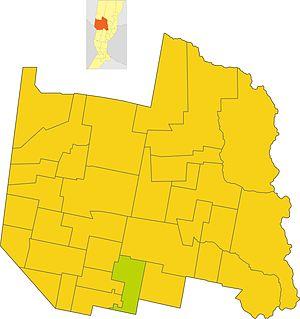
Moisés Ville est une petite ville de la province de Santa Fe en Argentine fondée le 23 octobre 1889 par des Juifs de Russie et de l'Europe de l'Est, fuyant les pogroms et les persécutions. Le nom initial choisi était Kiryat Moshe afin d'honorer le baron Maurice Moshe de Hirsch, mais lors de l'enregistrement du nom, celui-ci fut traduit en français en Moïsesville, qui fut plus tard hispanisé en Moisés Ville. La ville est située à environ 177 km de la capitale provinciale, dans le département de San Cristóbal et à 616 km de Buenos Aires. La ville compte 2 572 habitants selon le recensement de 2001.